I Think I'm Paranoid

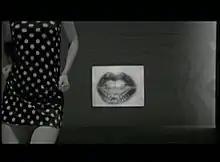
Shirley Manson (left) and her mouth in the "I Think I'm Paranoid" video.

Directed by Matthew Rolston in Los Angeles' Occidental Studios, the video clip for "I Think I'm Paranoid" premiered in the United States on July 12 and was modified shortly after release to soften some of the strobing within the video.